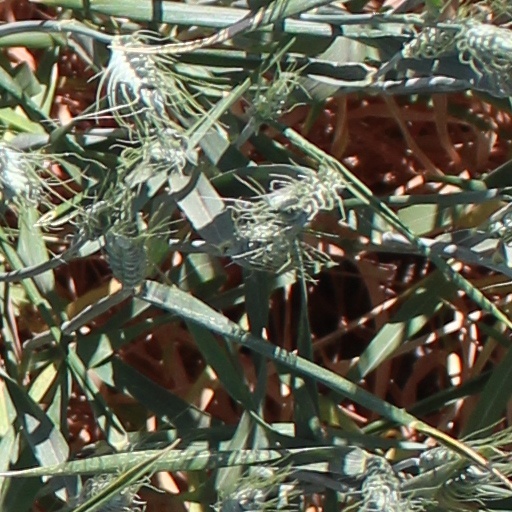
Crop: wheat